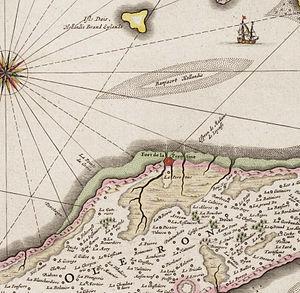
Vue détaillée d'une carte néerlandaise du XVIIème siècle
Le fort Boyard est une fortification située sur un haut fond formé d'un banc de sable à l'origine, appelé la « longe de Boyard » qui se découvre à marée basse et est situé entre l'île d'Aix au nord-est, l'île d'Oléron au sud-ouest, avec l'île Madame au sud-est et l'île de Ré au nord, appartenant à l'archipel charentais. La Longe de Boyard est rattachée au cadastre de la commune de l'Île-d'Aix, dans le département de la Charente-Maritime.